Asturica Augusta

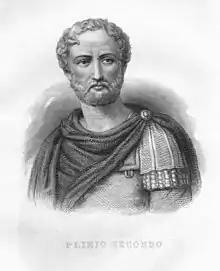
Pliny the Elder in an illustration from 1859.

In relation to the possible municipal status of the city, reference is made to the positions of "magistratus, curator, sacerdos, and flamines". The Tablet of Hospitality of Astorga or Pact of the Zoelas, ratified in Asturica in the year 152, also stands out, although the place where it was found is unknown. Some of the citizens mentioned are a "grammaticus" -a literate man- and an "avium inspex" -a fortune teller from the flight of birds. Likewise, the presence of an immigrant population, specifically of oriental origin, can be seen thanks to the inscription in Greek and their names, such as Lyda and Taumasto. Among those inscriptions that refer to cults and divinities, the cult of the emperor -as a form of recognition of Roman political power-, the cult of the Capitoline triad and the cult of the goddess Fortuna stand out.